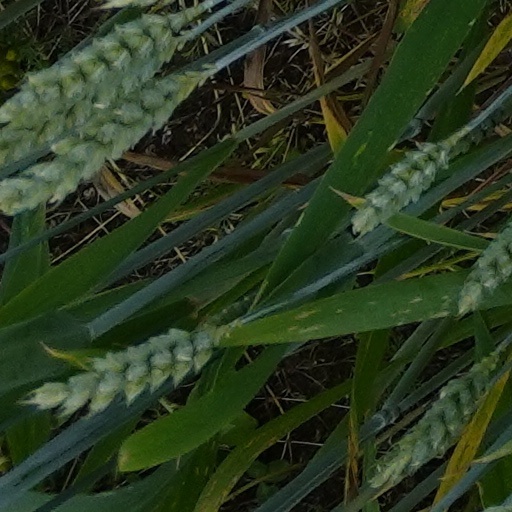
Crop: wheat